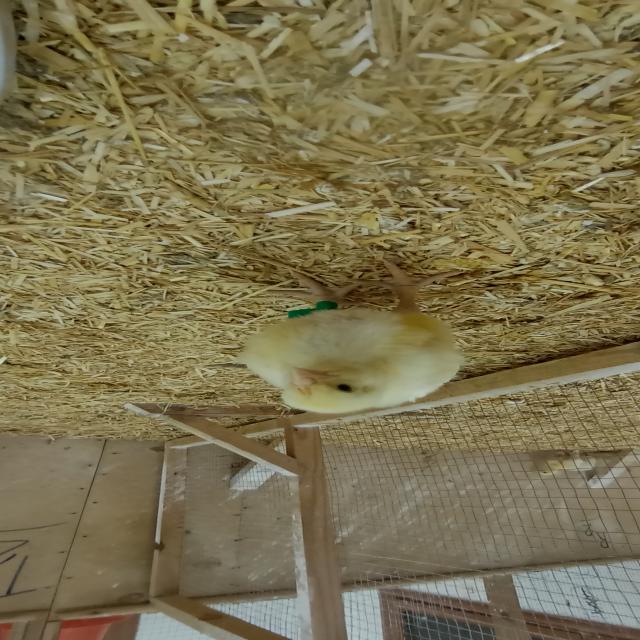
Weight: 223 g